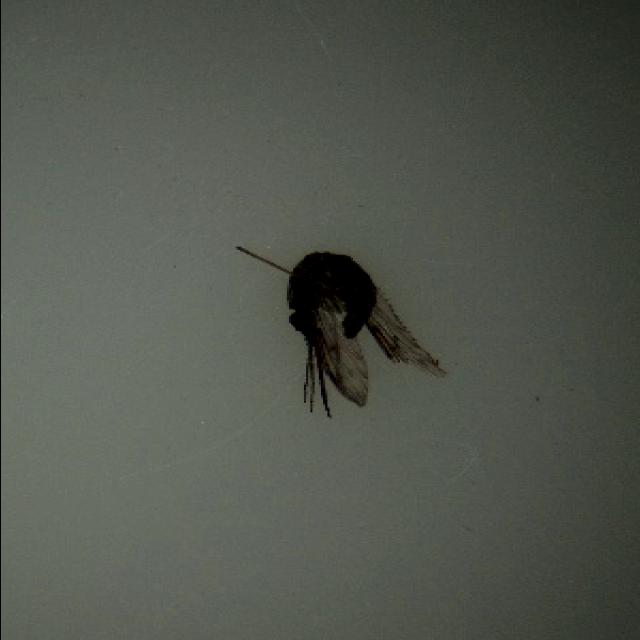
Species: anopheles_sinensis